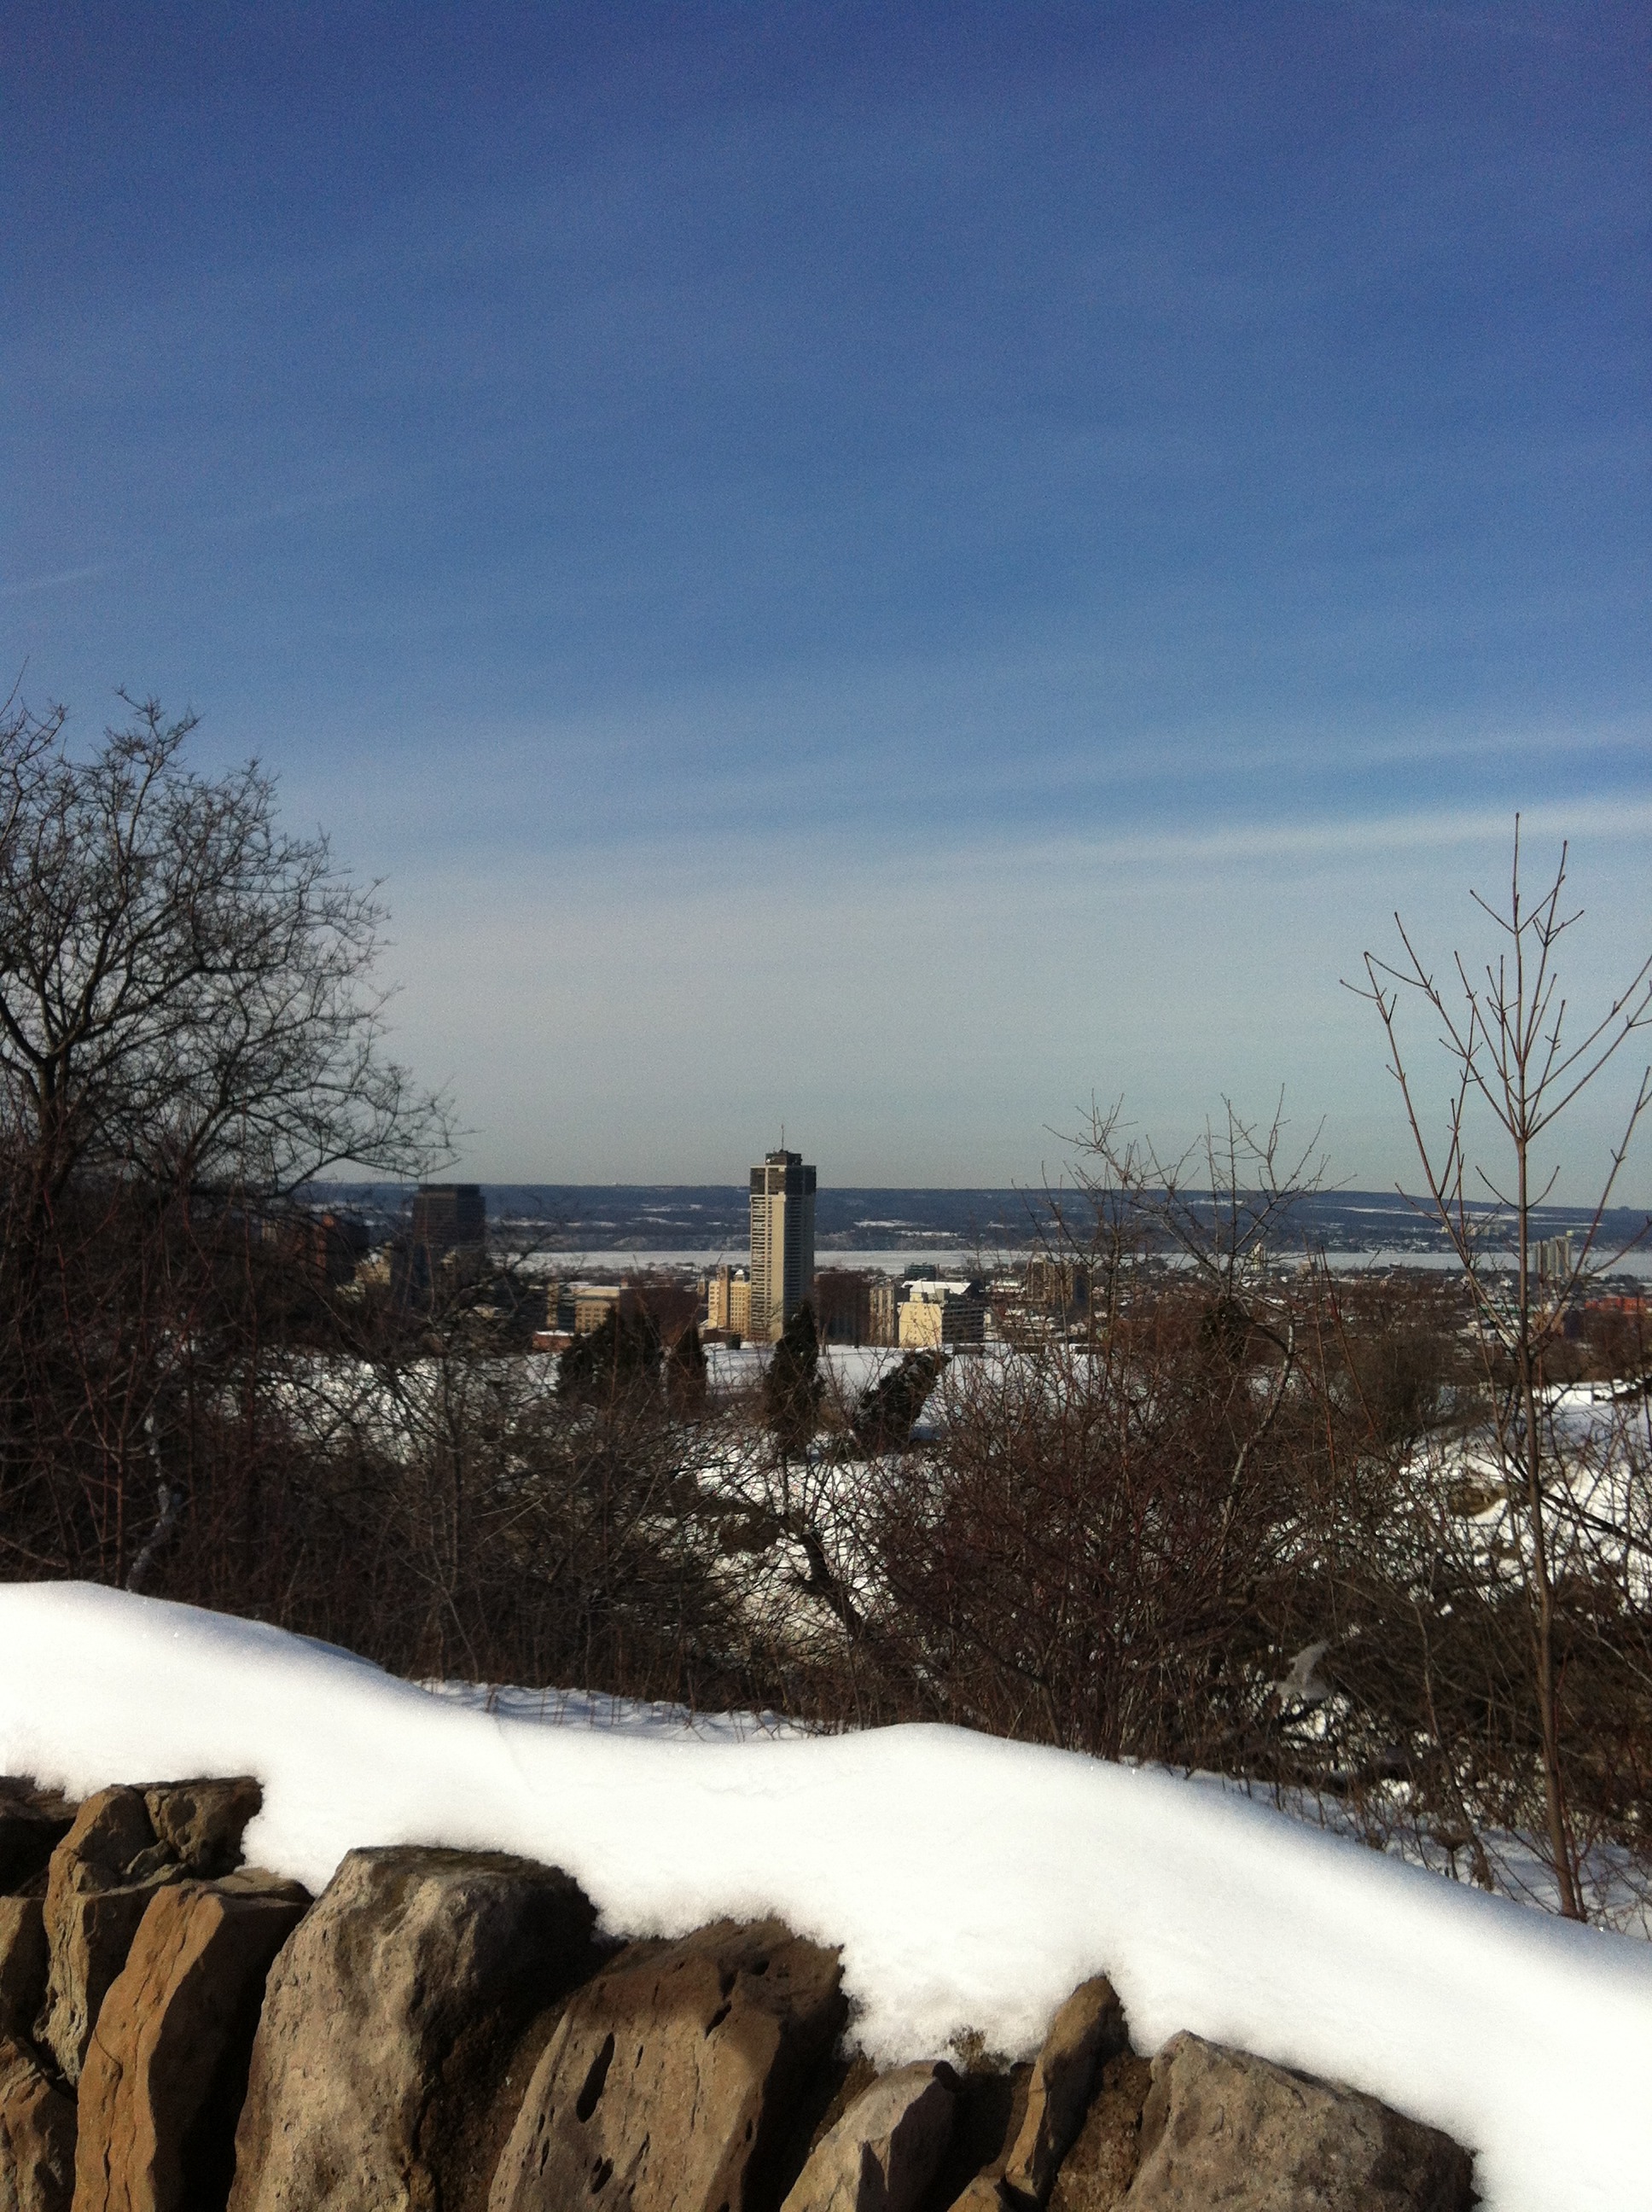
landscape, tree, snow, winter, sky, morning, city, clear, weather, season, outlook